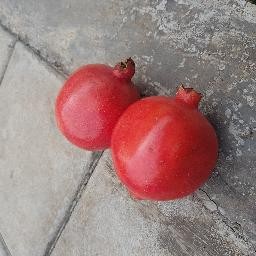
Fruit: Pomegranate
Quality: Good